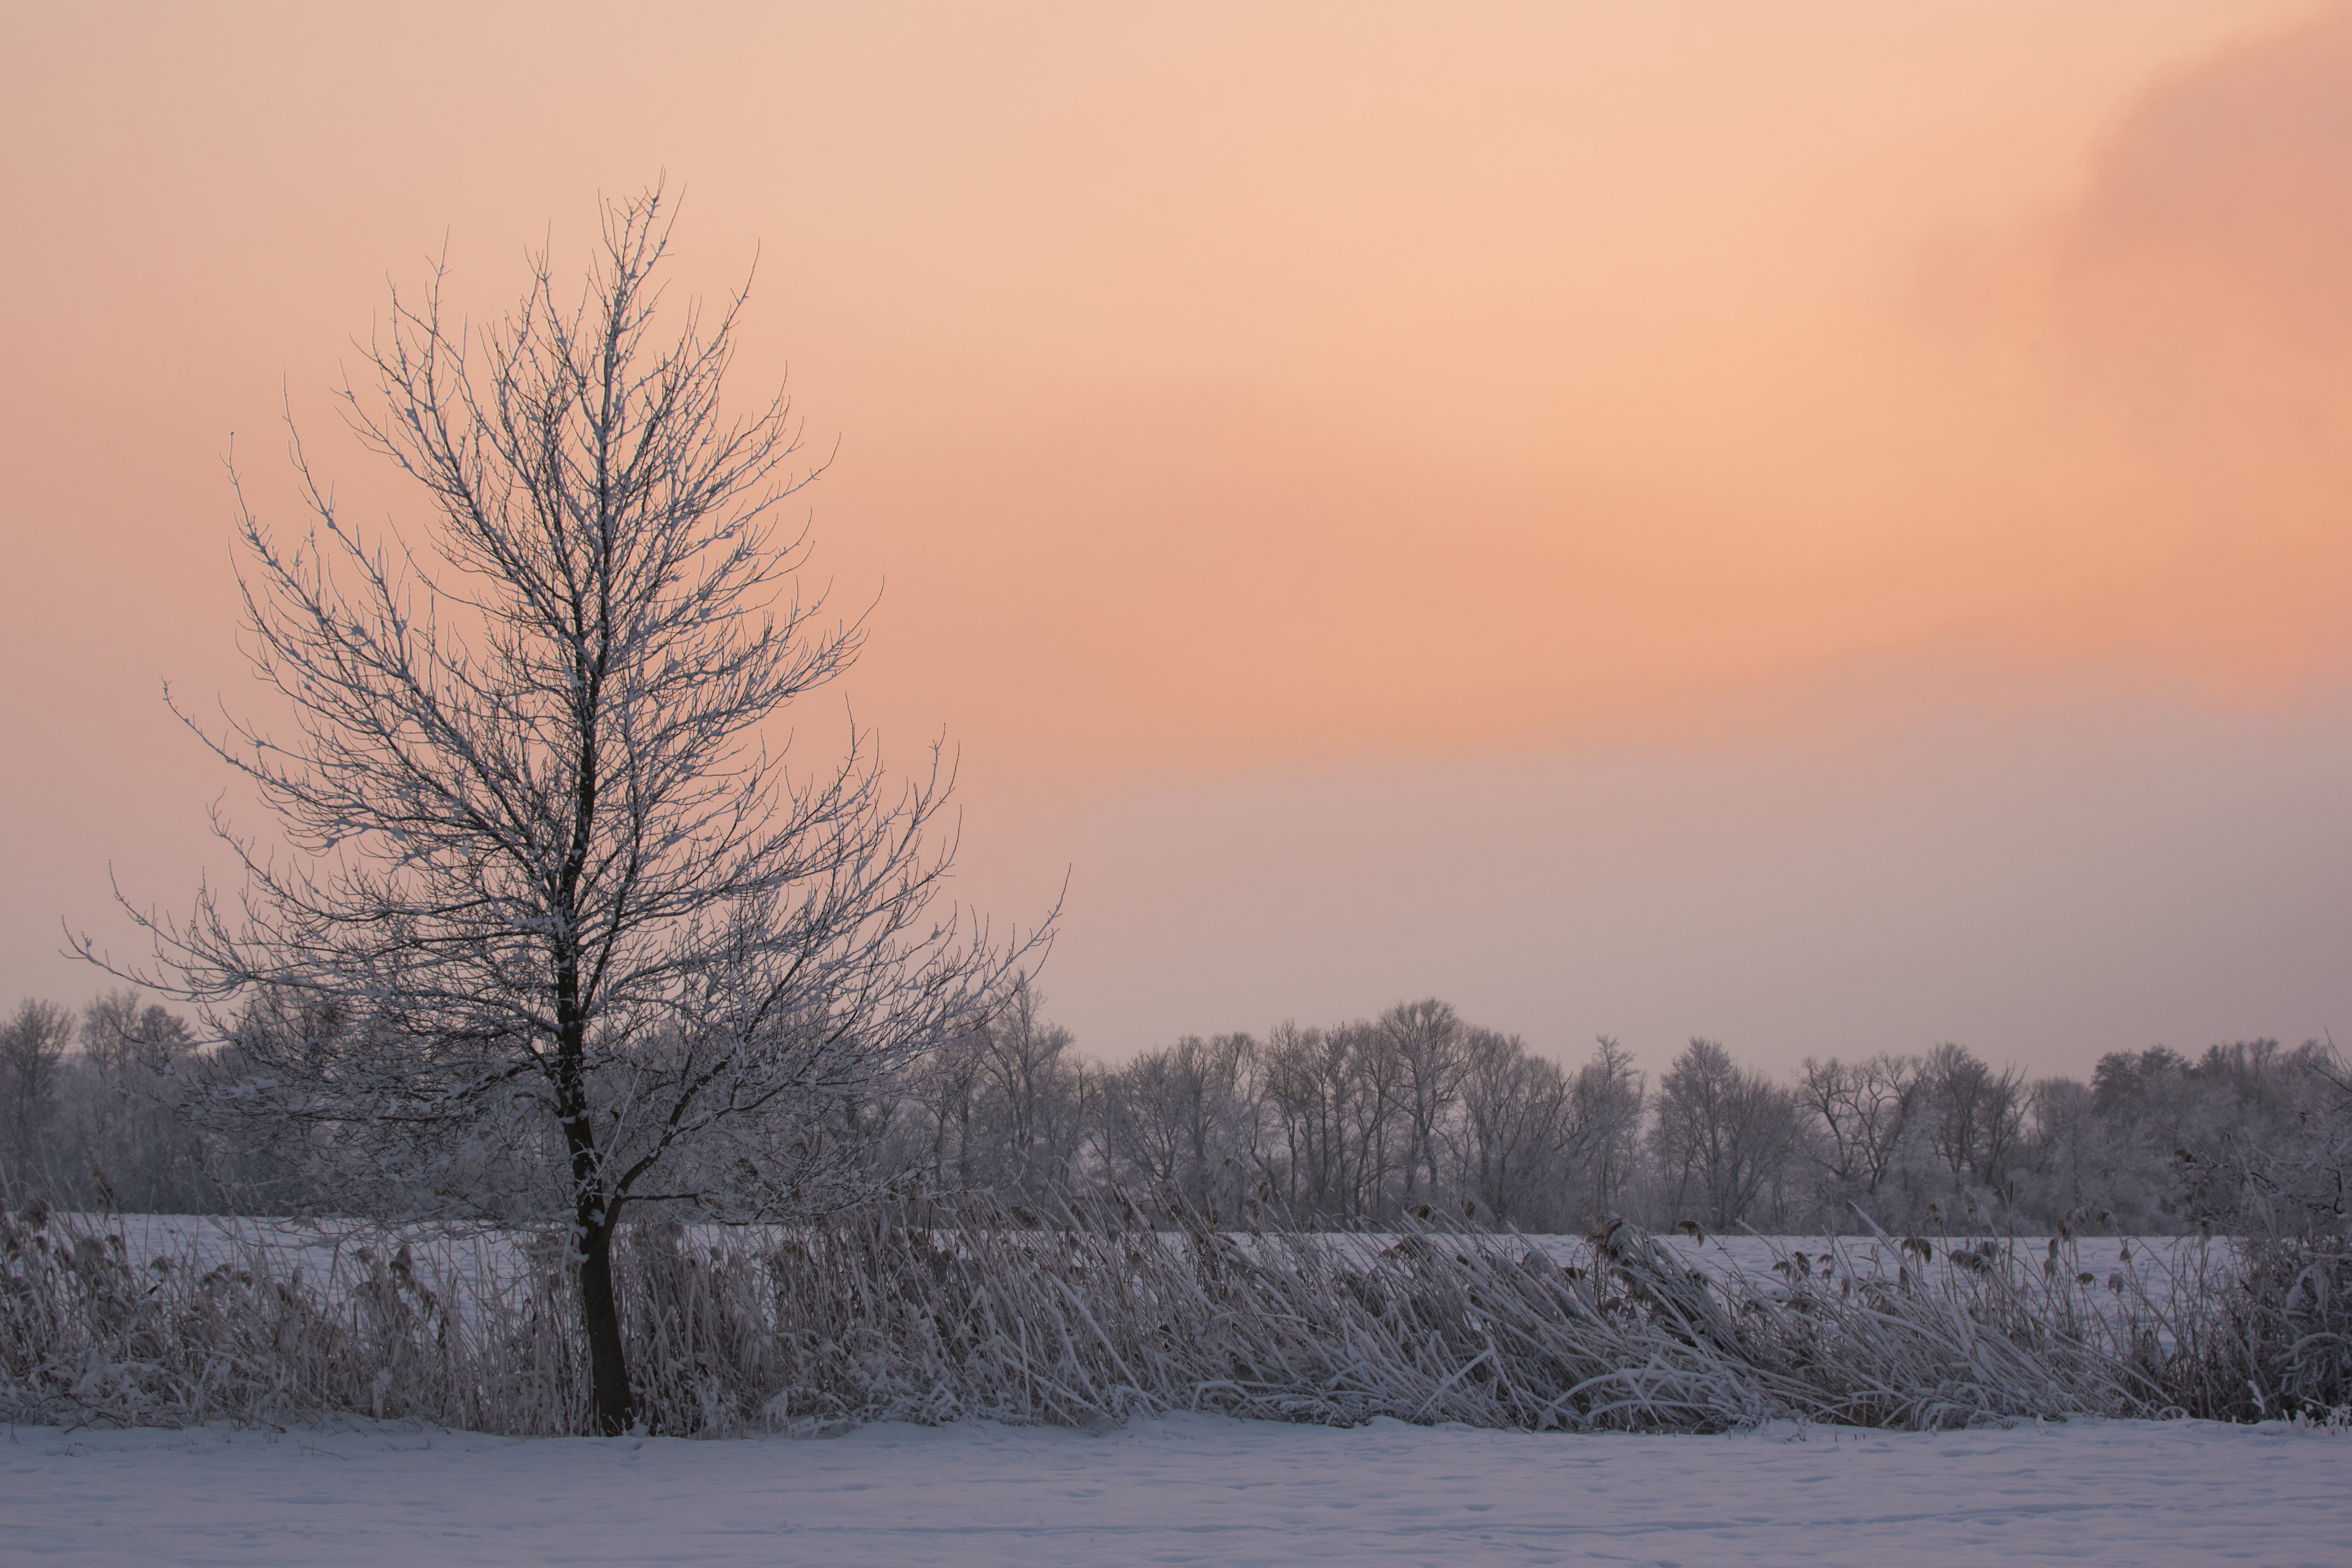
tree, nature, branch, snow, winter, sunrise, sunset, mist, morning, frost, dawn, country, dusk, evening, weather, season, freezing, the sky, atmospheric phenomenon, woody plant